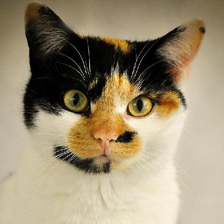
Label: animals